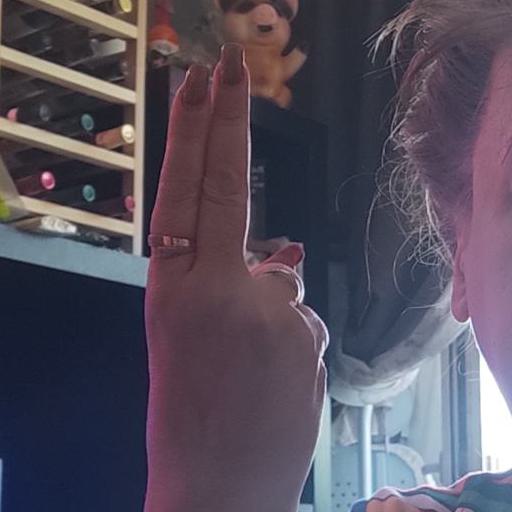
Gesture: two_up_inverted